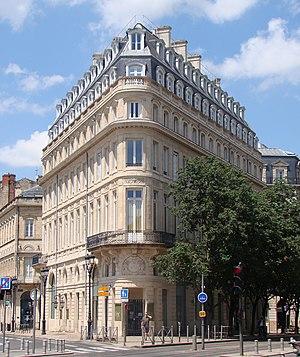
Maison Gobineau, siège du Conseil Interprofessionnel du Vin de Bordeaux (CIVB), aussi connue sous le nom de ""La Maison du Vin de Bordeaux"". Le bâtiment, achevé en 1789, a été dessiné par l'architecte Victor Louis pour le compte du Conseiller au Parlement Thibault-Joseph de Gobineau.
Le Conseil interprofessionnel du vin de Bordeaux a été créé par la loi du 18 août 1948 et modifié par le décret 2006-1731 du 9 novembre 2006. Ses activités s'inscrivent dans le cadre communautaire.